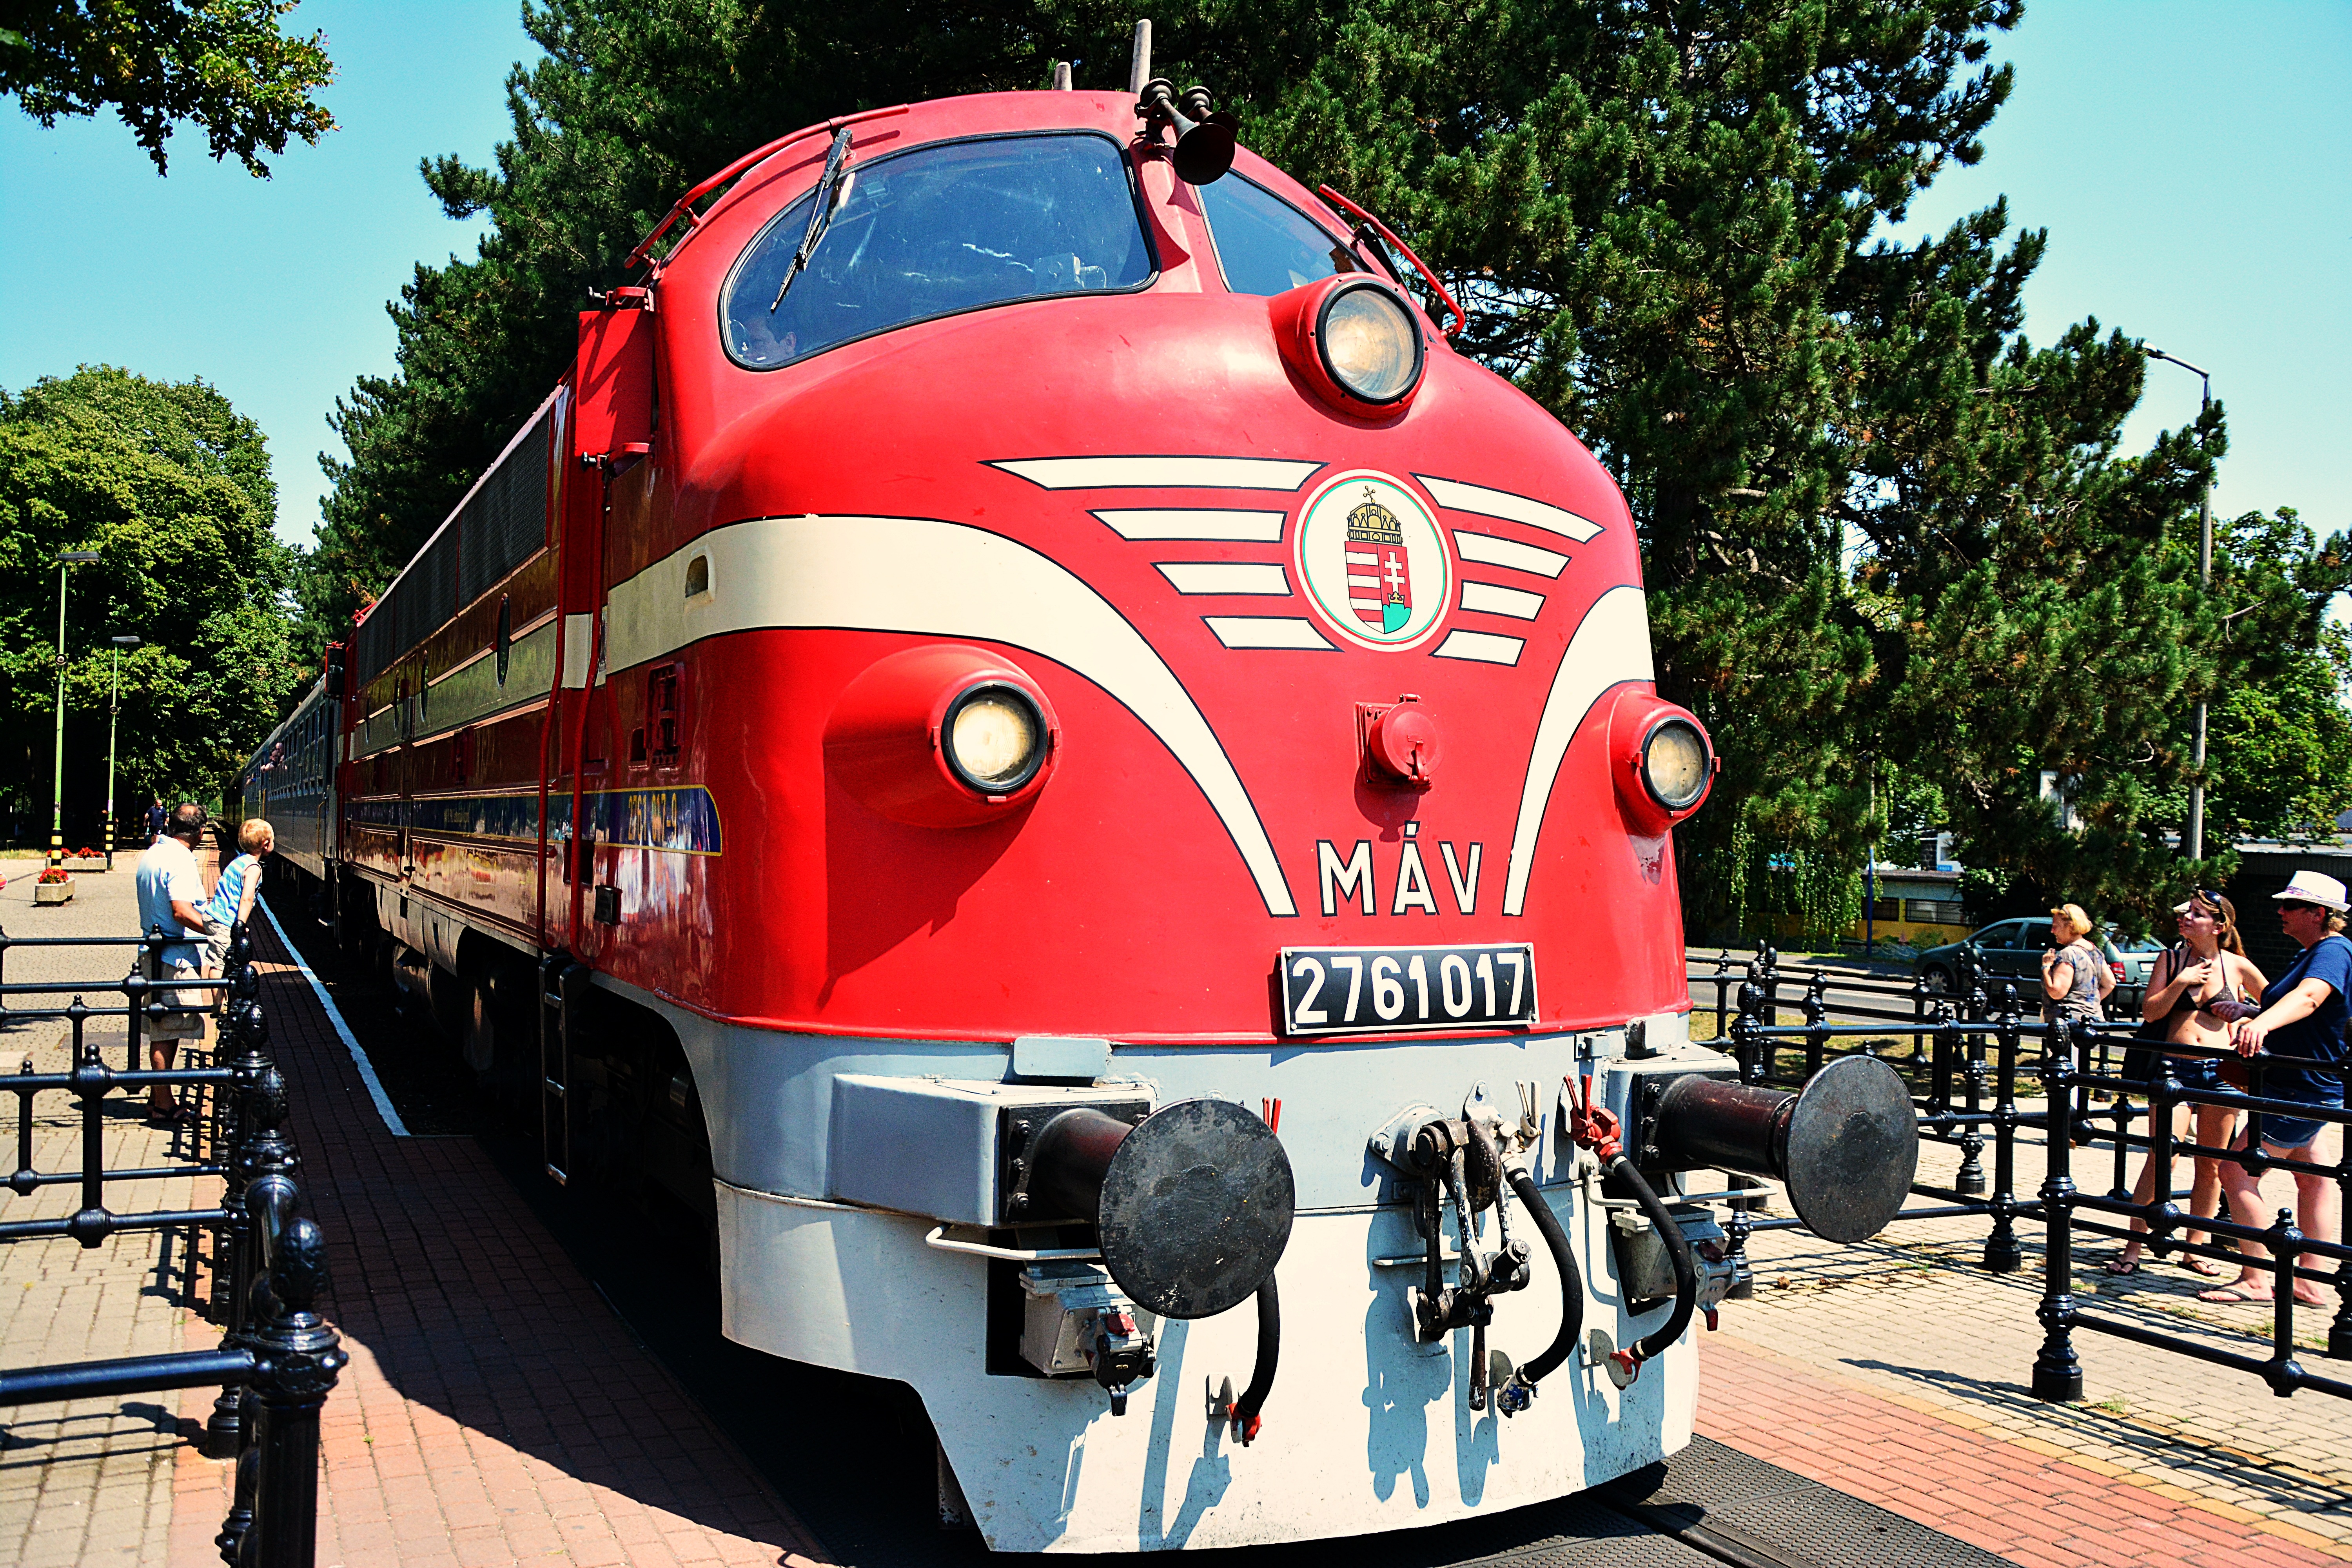
rail, train, transport, vehicle, locomotive, rail transport, land vehicle